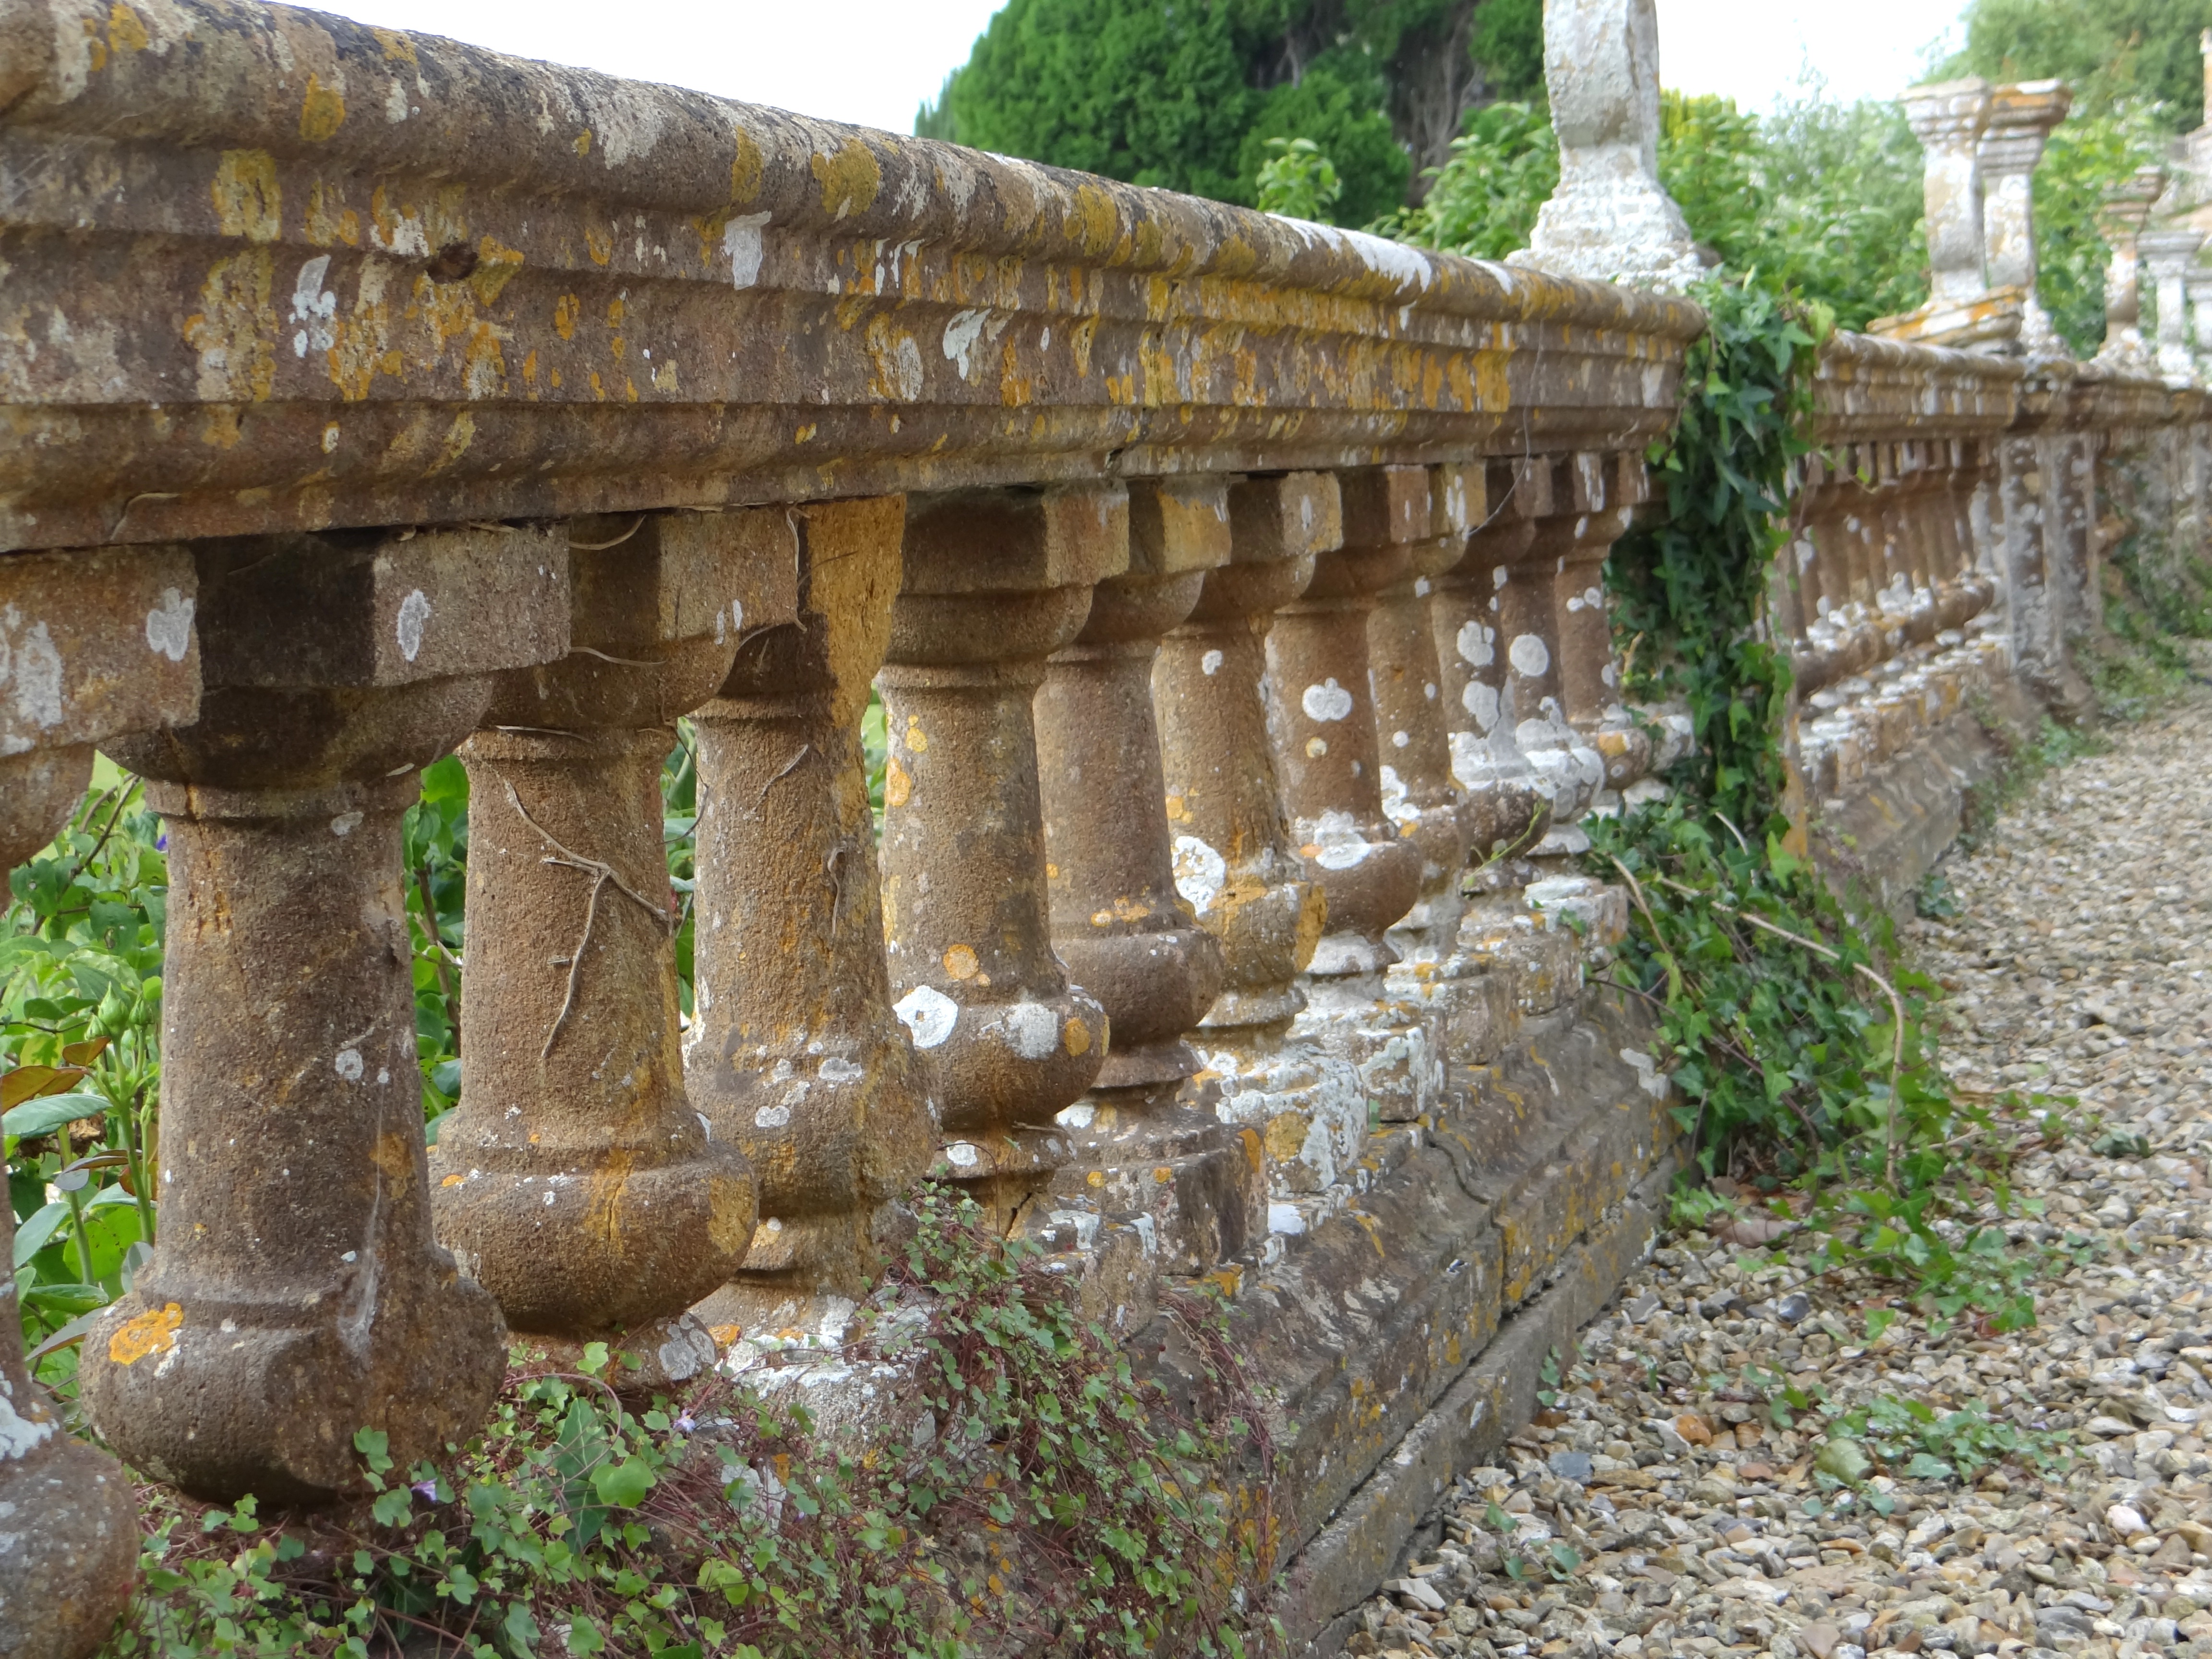
antique, building, old, facade, residence, property, garden, handrail, old house, england, temple, ruins, shrine, balustrade, victorian, historically, manor house, country house, ancient history